The Giraffe's Neck

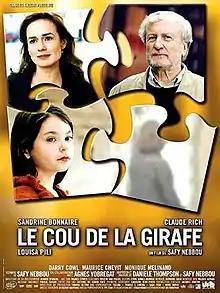
Film poster

The Giraffe's Neck (original title: Le Cou de la girafe) is a 2004 French-Belgian film directed by Safy Nebbou.